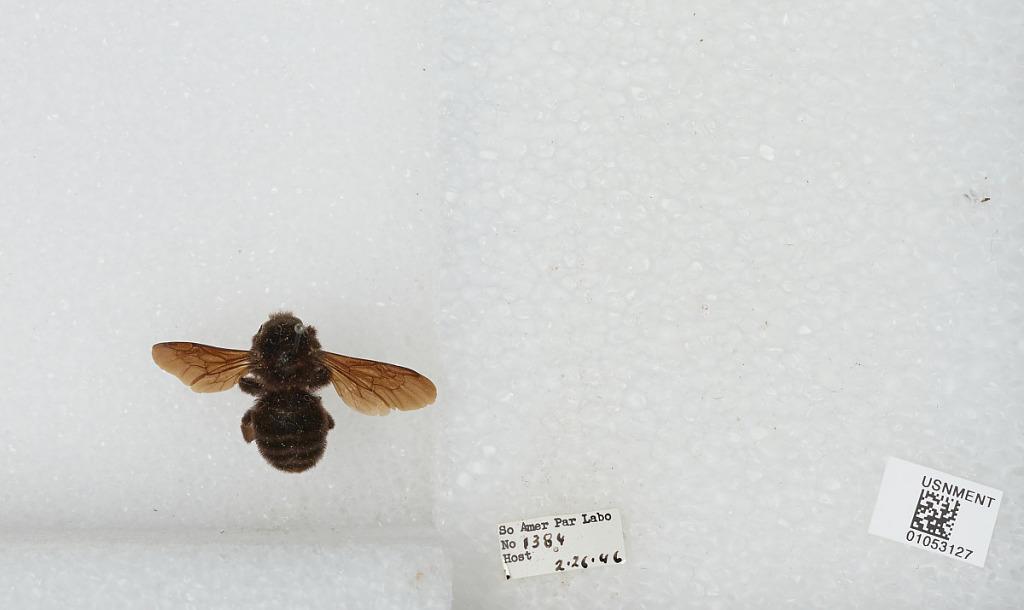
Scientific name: Bombus sp.
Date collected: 1946-2-26
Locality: [Not Stated] South America, Par Labo